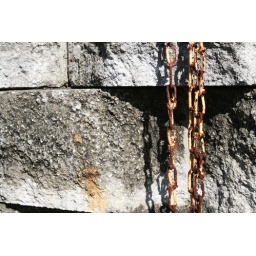
Chain hanging off of a fence over stone